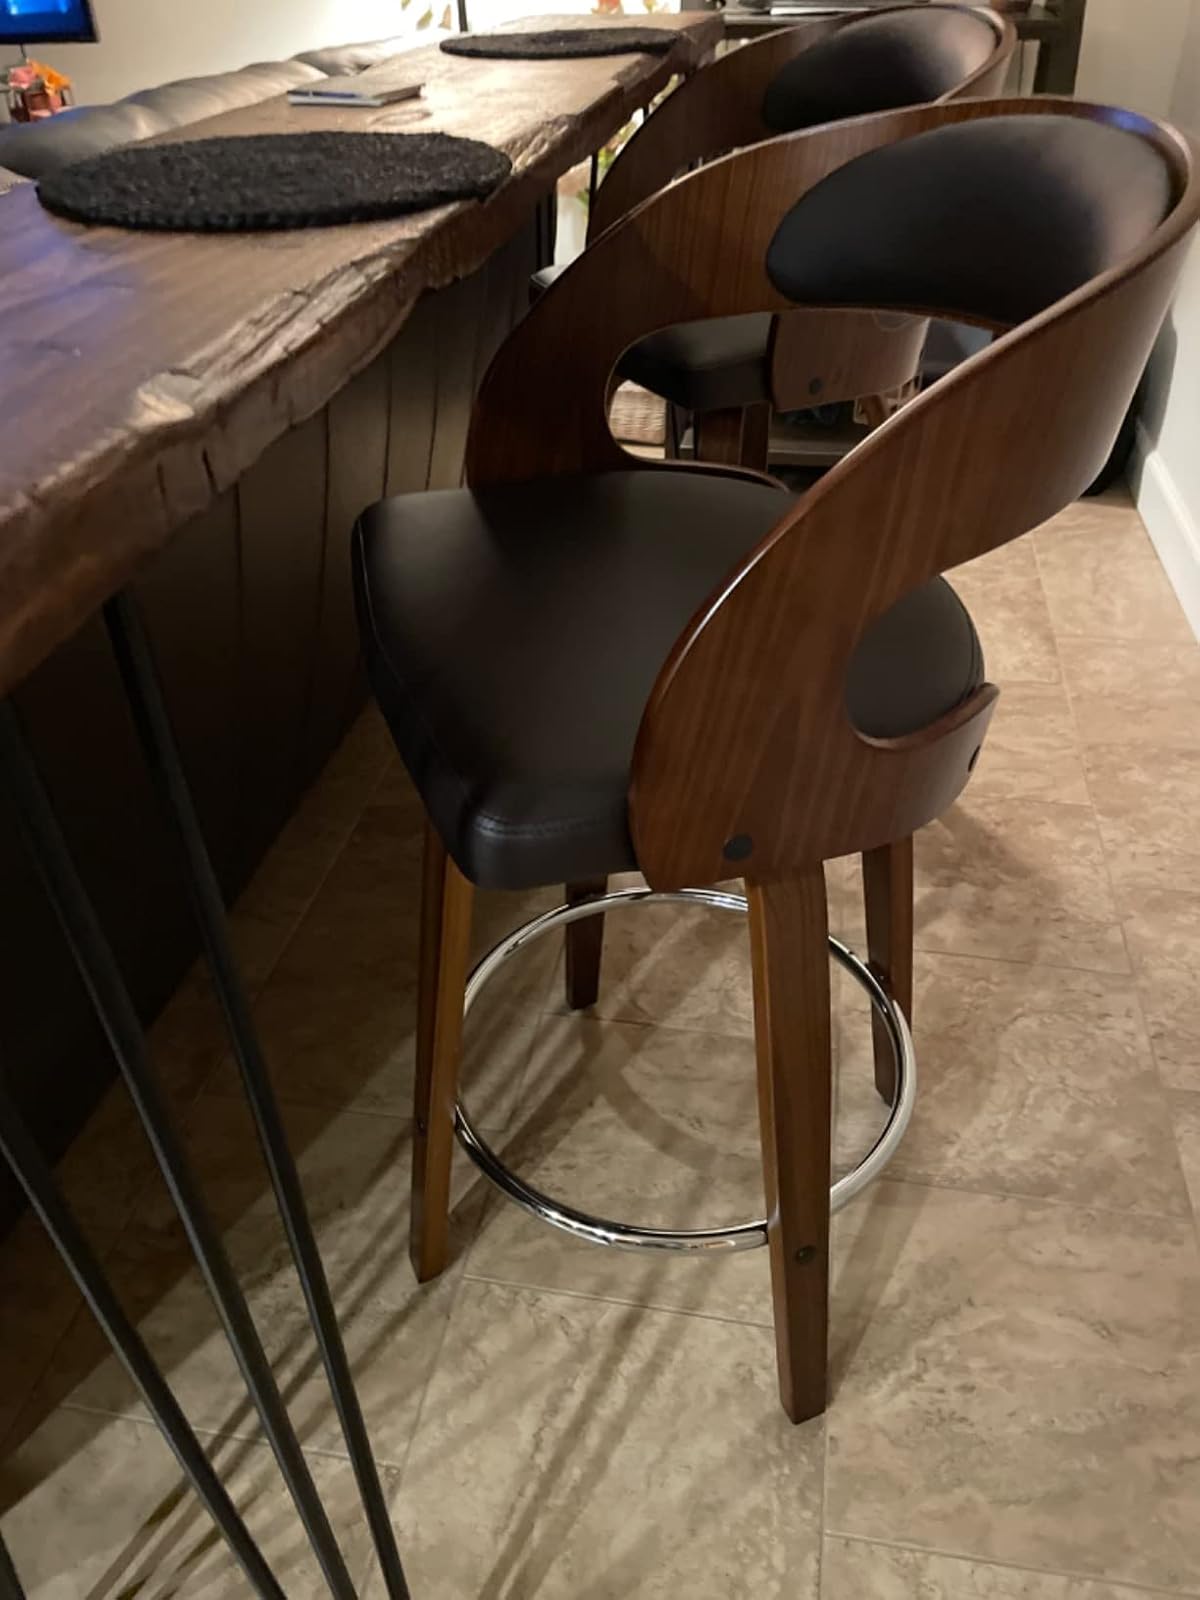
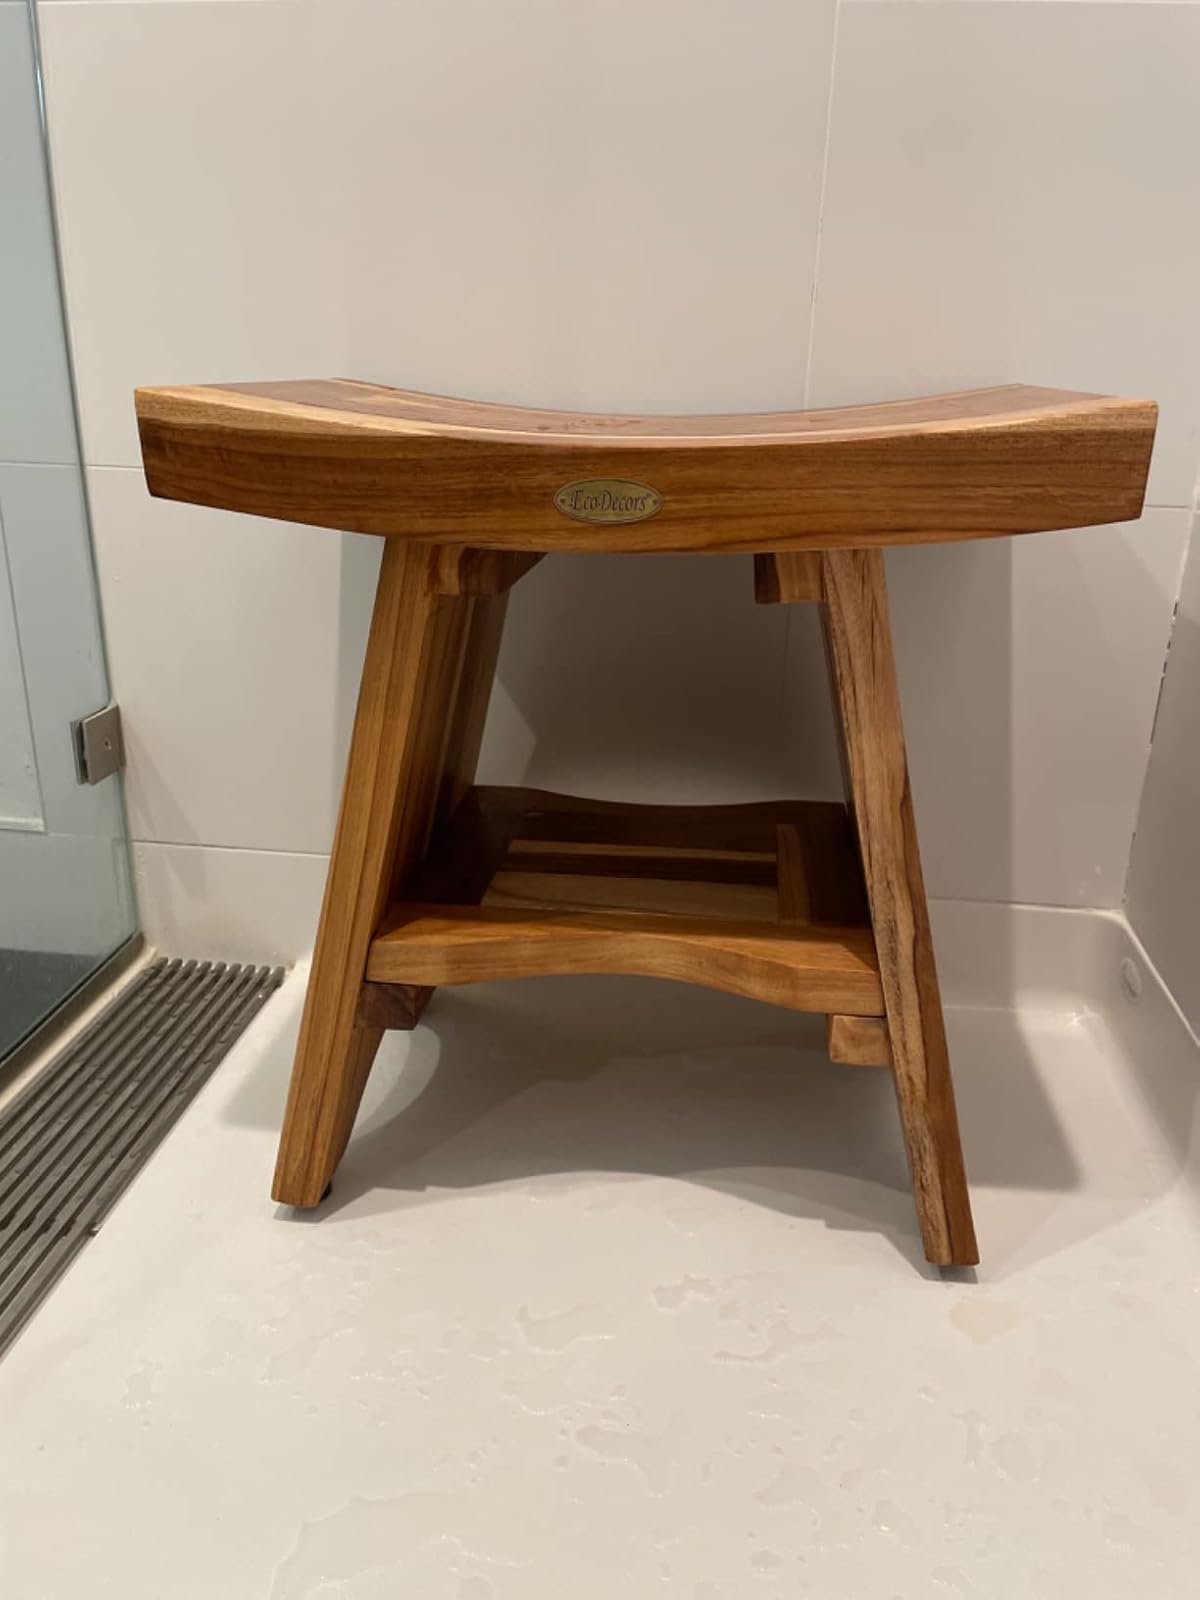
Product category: stool
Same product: no